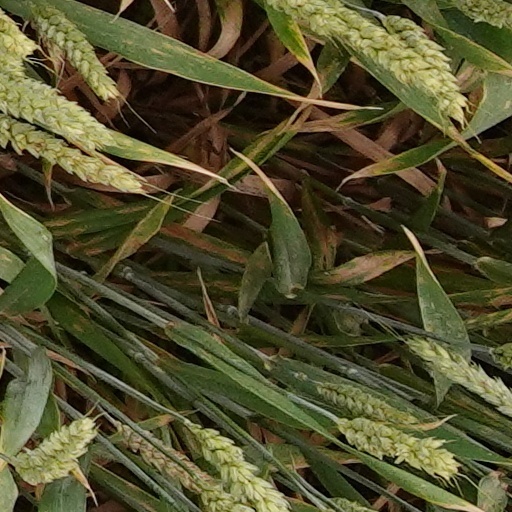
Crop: wheat